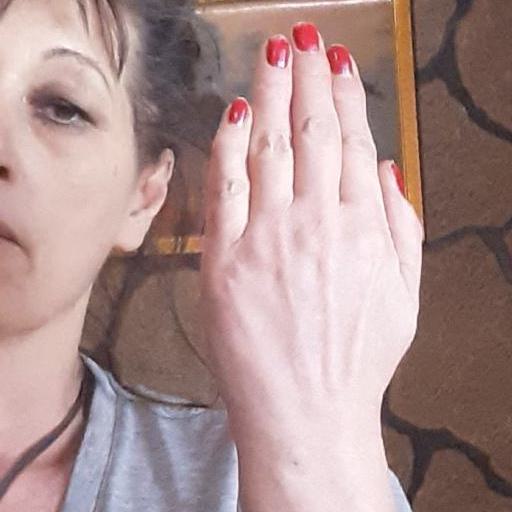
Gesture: stop_inverted